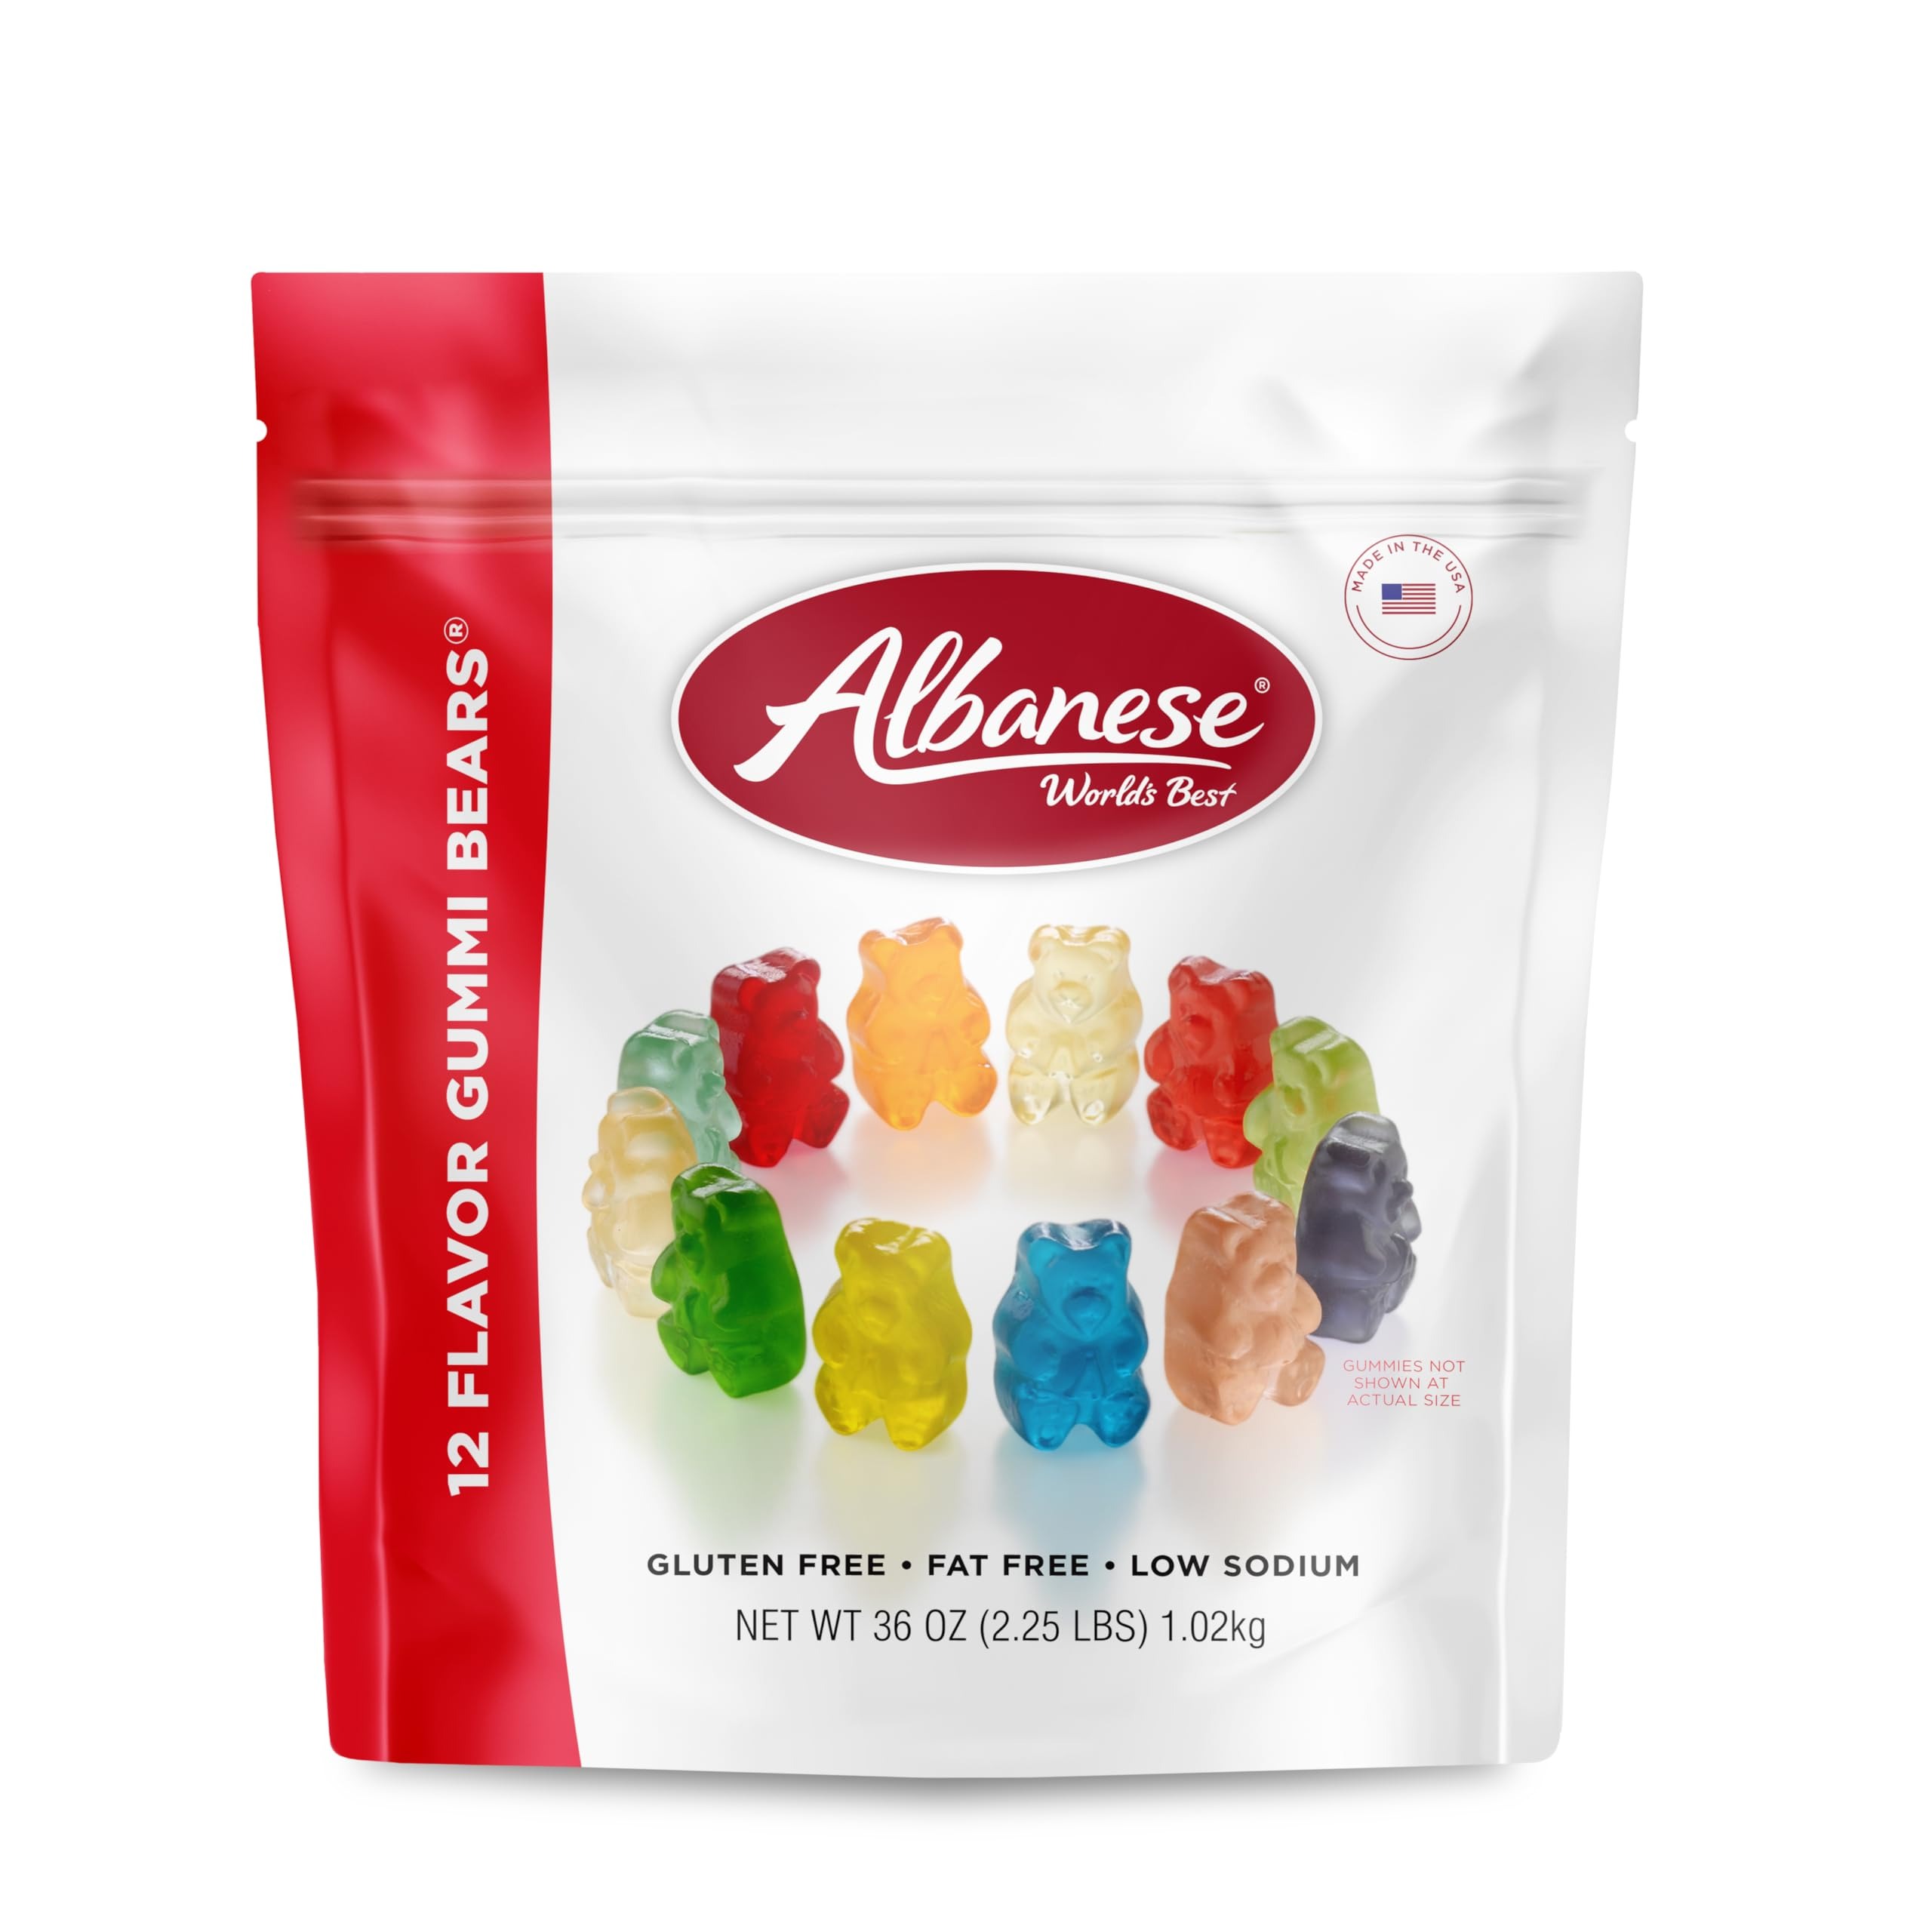
Item Name: Albanese World's Best 12 Flavor Gummi Bears, 36oz Bag of Candy, Soft & Chewy Candy Snacks, Fruity Flavor Assortment
Bullet Point 1: Shareable Gummi Bear Snack: Taste the difference of fresh fruit flavors and a deliciously soft chew you won't find with other gummy bears; Bulk size pack includes 12 delicious fruit flavors and makes the perfect snack to share with friends
Bullet Point 2: Fruity Assortment: 12 flavor assortment includes wild cherry, pink grapefruit, watermelon, strawberry, orange, blue raspberry, lime, grape, green apple, mango, pineapple and lemon in each bag
Bullet Point 3: Stock Up the Flavor: Sweet, sour, big or small, our fat-free, allergen-free and gluten-free gummi candy bursts with fresh fruit flavor; Find your new favorite gummy worms, bears, butterflies, and more in natural, sour and sugar free options
Bullet Point 4: Allergy Friendly Snack: Peanut free, tree nut free, dairy free, MSG free, gluten free, and with no artificial sweeteners, Albanese gummy candies are an allergen-friendly, fat free, low sodium treat packed with a sweet, fruity flavor
Bullet Point 5: Recipe For Success: For over 30 years Albanese has been making delicious treats with high-quality ingredients in the USA; Taste the difference in our wide selection of gummies, chocolates, nuts, and mixes
Value: 36.0
Unit: Ounce

Price: 10.99